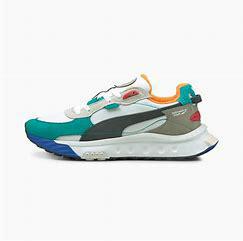
Brand: Puma
Model: Wild Rider